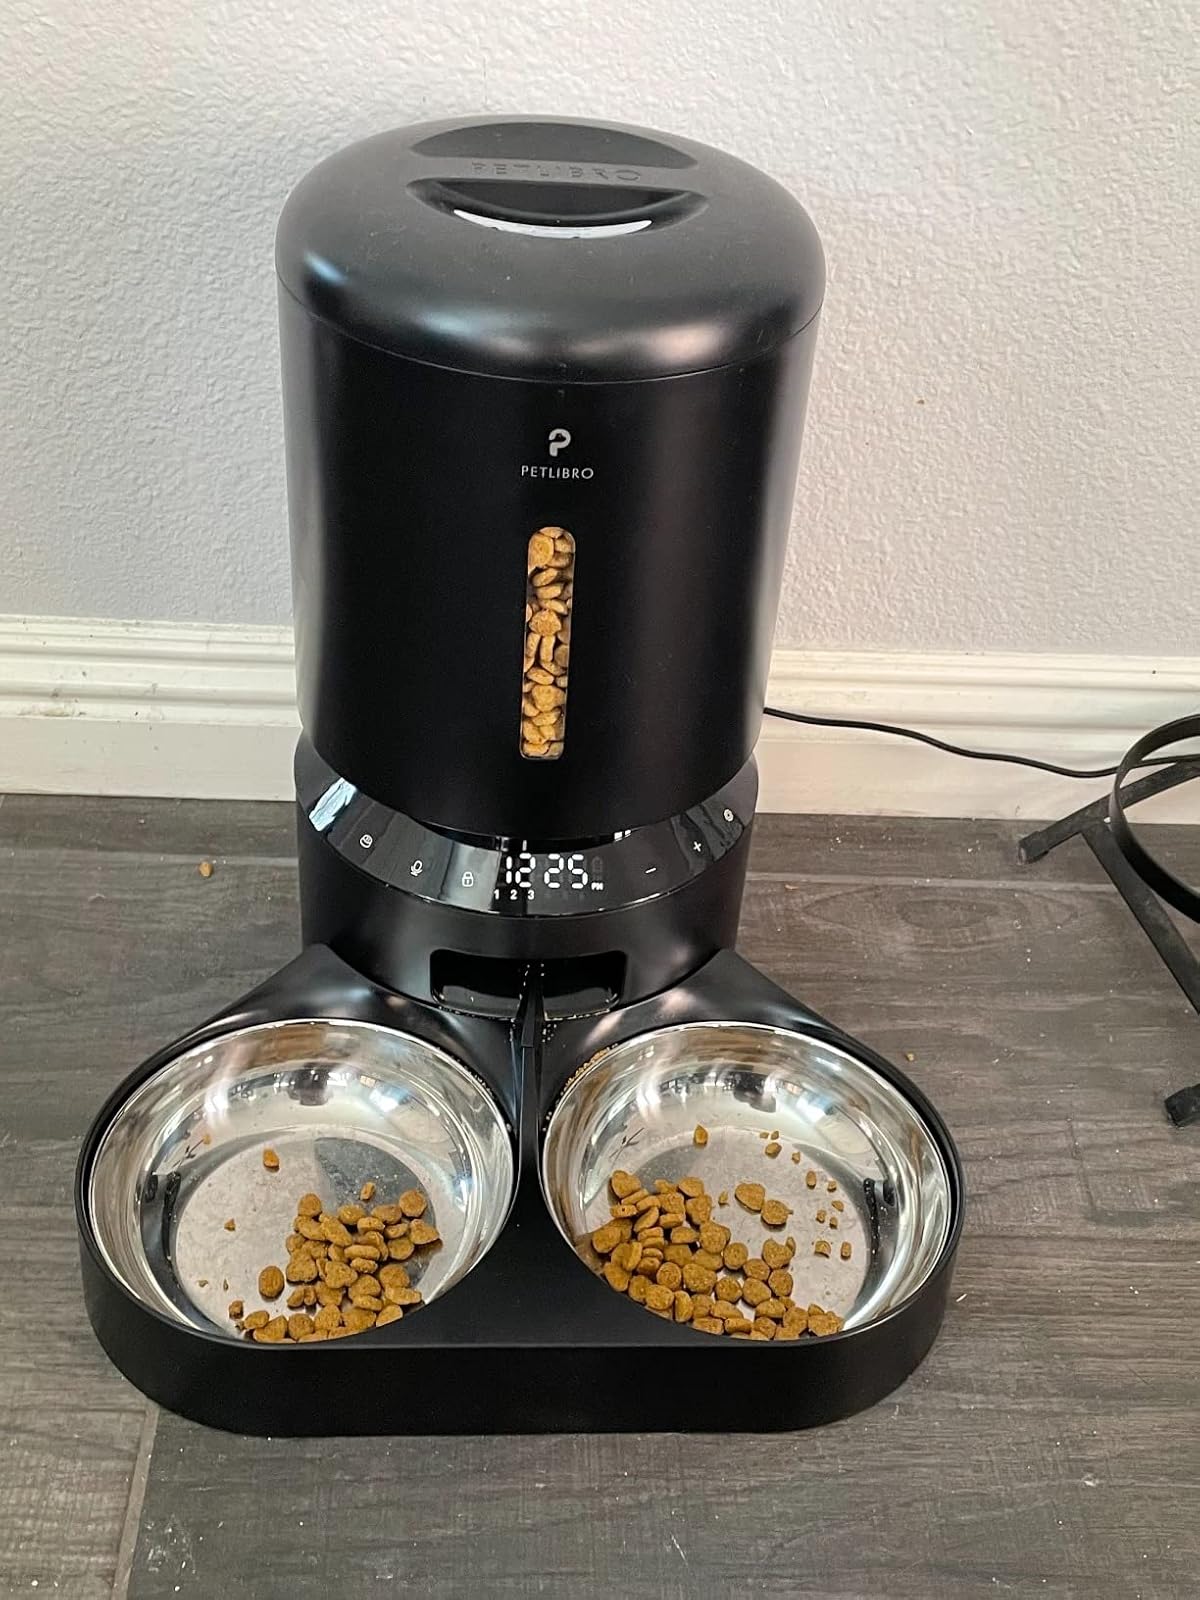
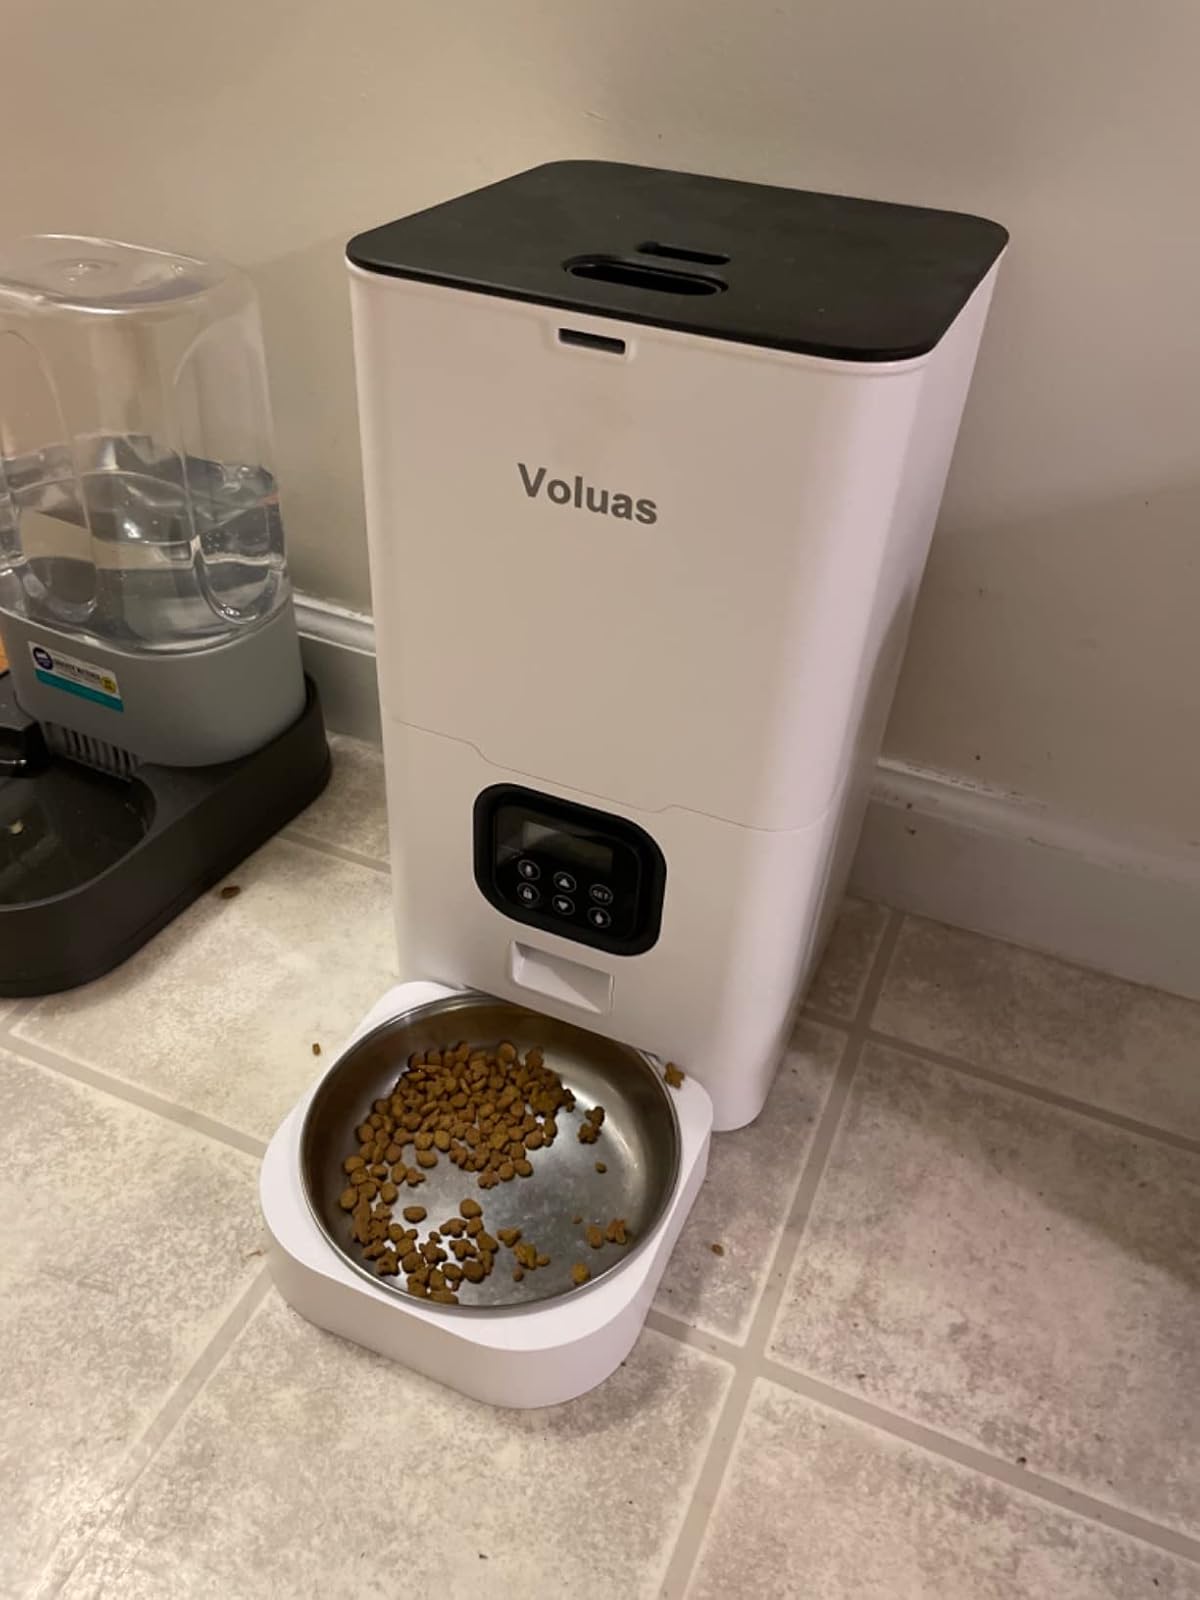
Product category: items_feeder
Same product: no